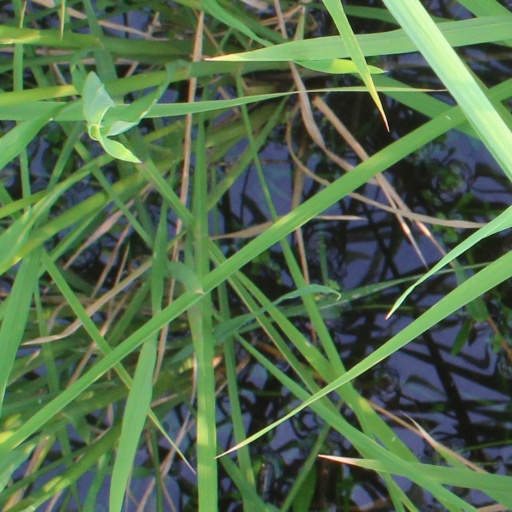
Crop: rice